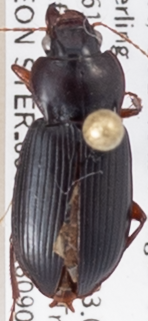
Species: Amara carinata
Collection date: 2018-09-06
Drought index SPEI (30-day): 1.106
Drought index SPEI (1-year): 0.71
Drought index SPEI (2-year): -0.018